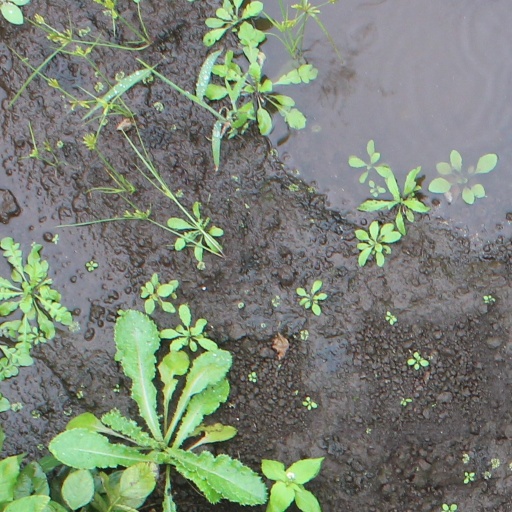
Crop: soybean